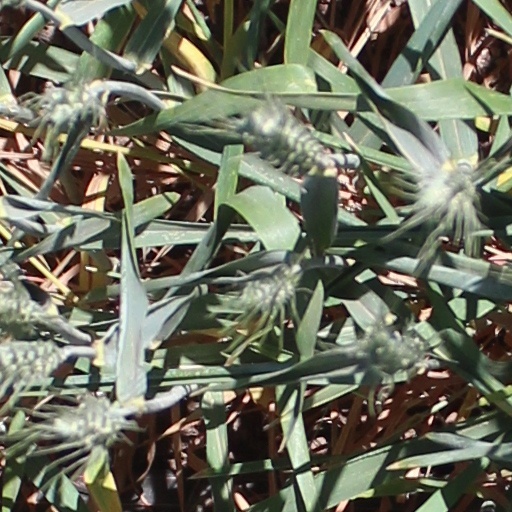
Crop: wheat